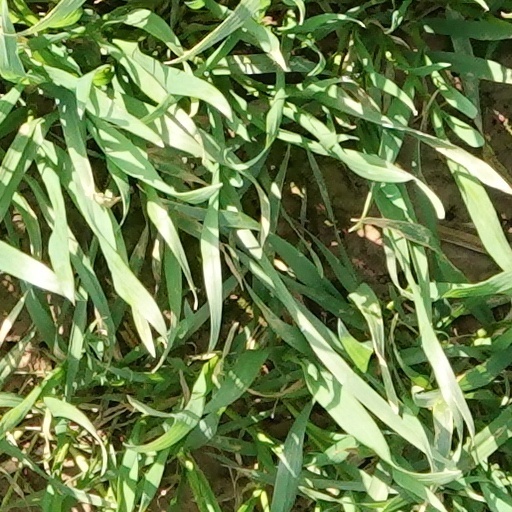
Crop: wheat